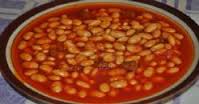
Yemek: kuru_fasulye